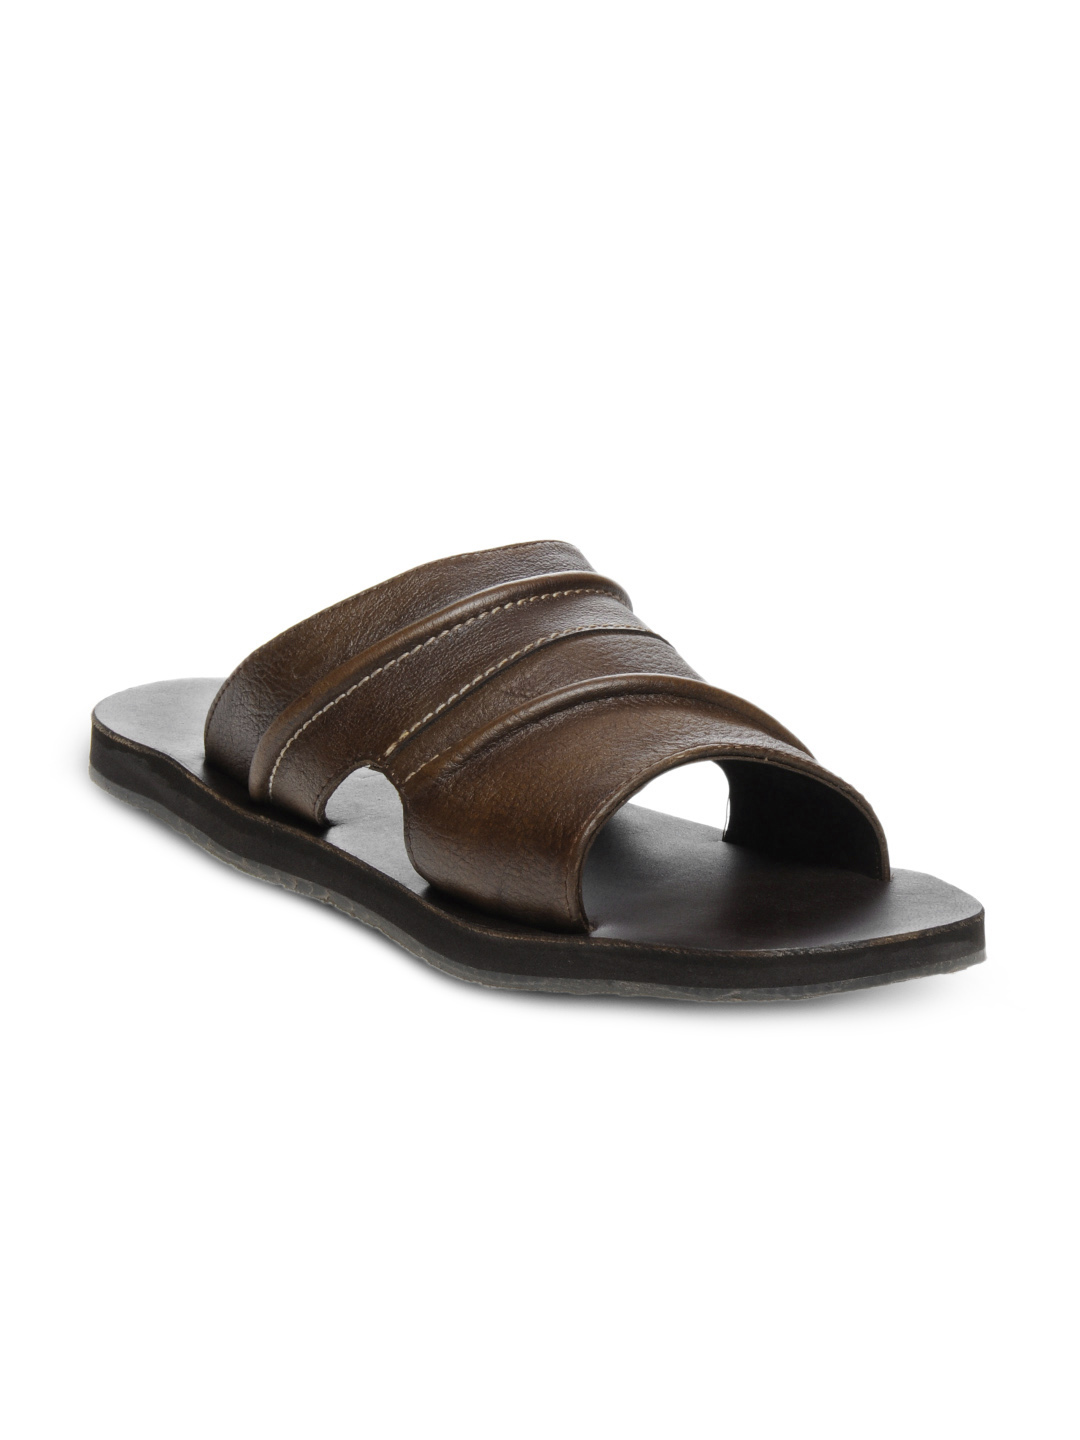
GAS Men Brown Deeply Sandals
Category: Footwear / Sandal / Sandals
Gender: Men
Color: Brown
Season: Summer 2013
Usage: Casual